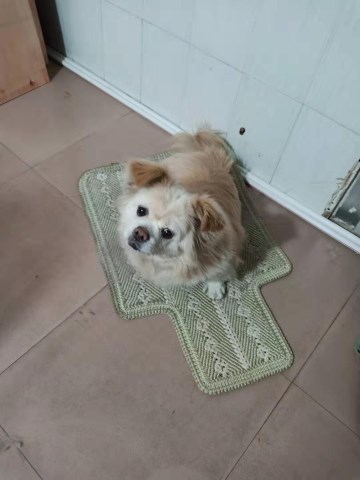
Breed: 3336-n000121-chinese_rural_dog